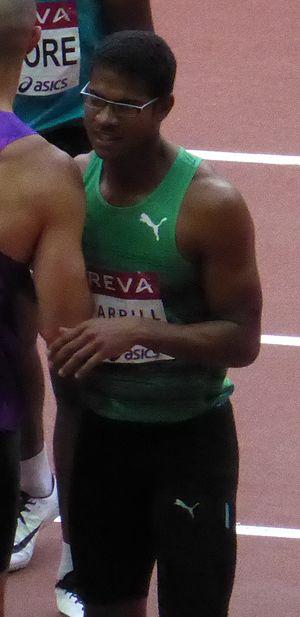
Yordan Luis O'Farrill est un athlète cubain, spécialiste du 110 mètres haies.